Henryk Sienkiewicz Park in Włocławek

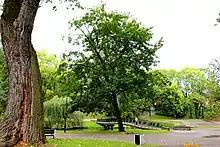
View of an avenue in the park and the bridge over the Zgłowiączka river, which flows through the park

Due to its location, the park is exposed to floods when Vistula takes over. This happened in 1937 and 2010.